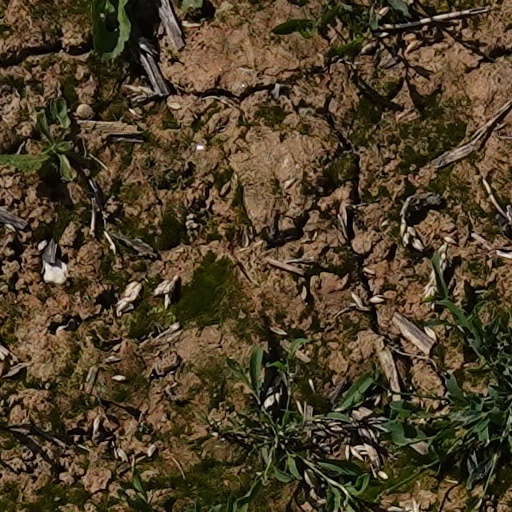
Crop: wheat